Toda people

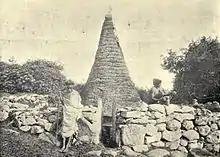
Toda temple in the 1900s.

The Todas live in small hamlets called "s". The Toda huts, called "s", are of an oval, pent-shaped construction with sliding door. This sliding door is placed inside the hut, and is arranged and fixed on two stout stakes, as to be easily moved back and forth. These huts called dogles are usually high, long and wide. They are built of bamboo fastened with rattan and are thatched. Thicker bamboo canes are arched to give the hut its basic bent shape. Thinner bamboo canes (rattan) are tied close and parallel to each other over this frame. Dried grass is stacked over this as thatch. Each hut is enclosed within a wall of loose stones.